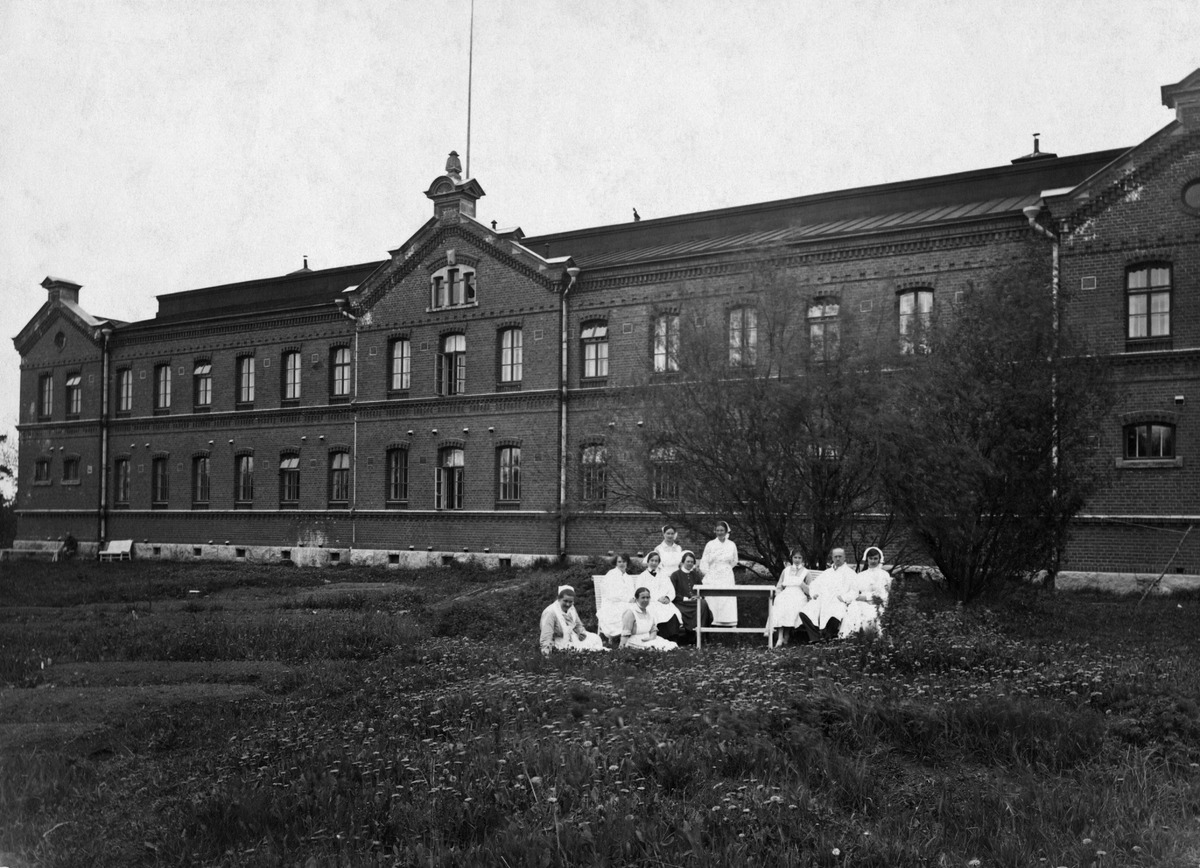
Hoitohenkilöitä Kivelän sairaalan pihalla, Kammiokatu (Kammionkatu, nyk
sisällön kuvaus: Hoitohenkilöitä Kivelän sairaalan pihalla, Kammiokatu (Kammionkatu, nyk. Sibeliuksenkatu) 12. mustavalkoinen
Ajankohta: kuvausaika 1900 -luku  alku
Paikka: Suomi, Uusimaa, Helsinki, Töölö Helsinki, Taka-Töölö Helsinki, Sibeliuksenkatu 12-14
Aiheet: Helsingin kaupunki. Kivelän sairaala, terveydenhuolto, sairaalat, mielisairaalat, tiilirakennukset, kivijalat, sairaanhoitajat, lääkärit, työvaatteet, esiliinat, päähineet, puutarhakalusteet, pihat, nurmikot kesä